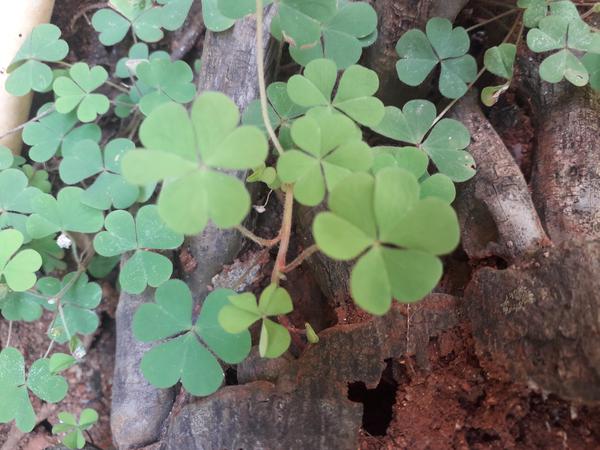
Plant: Wood_sorel